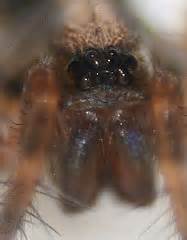
Label: ragno